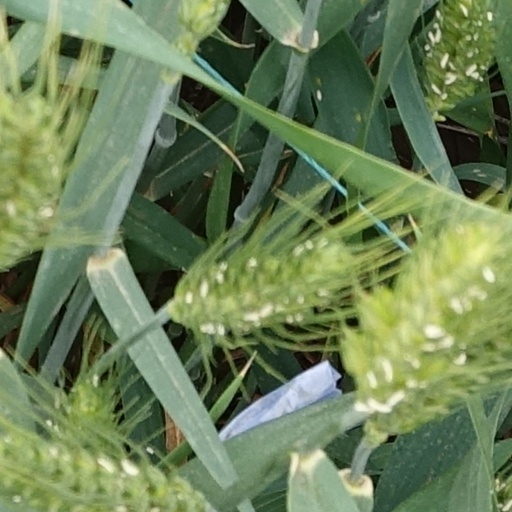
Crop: wheat